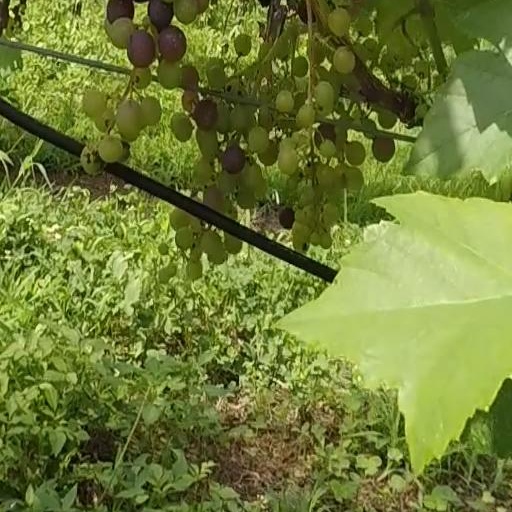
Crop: grape